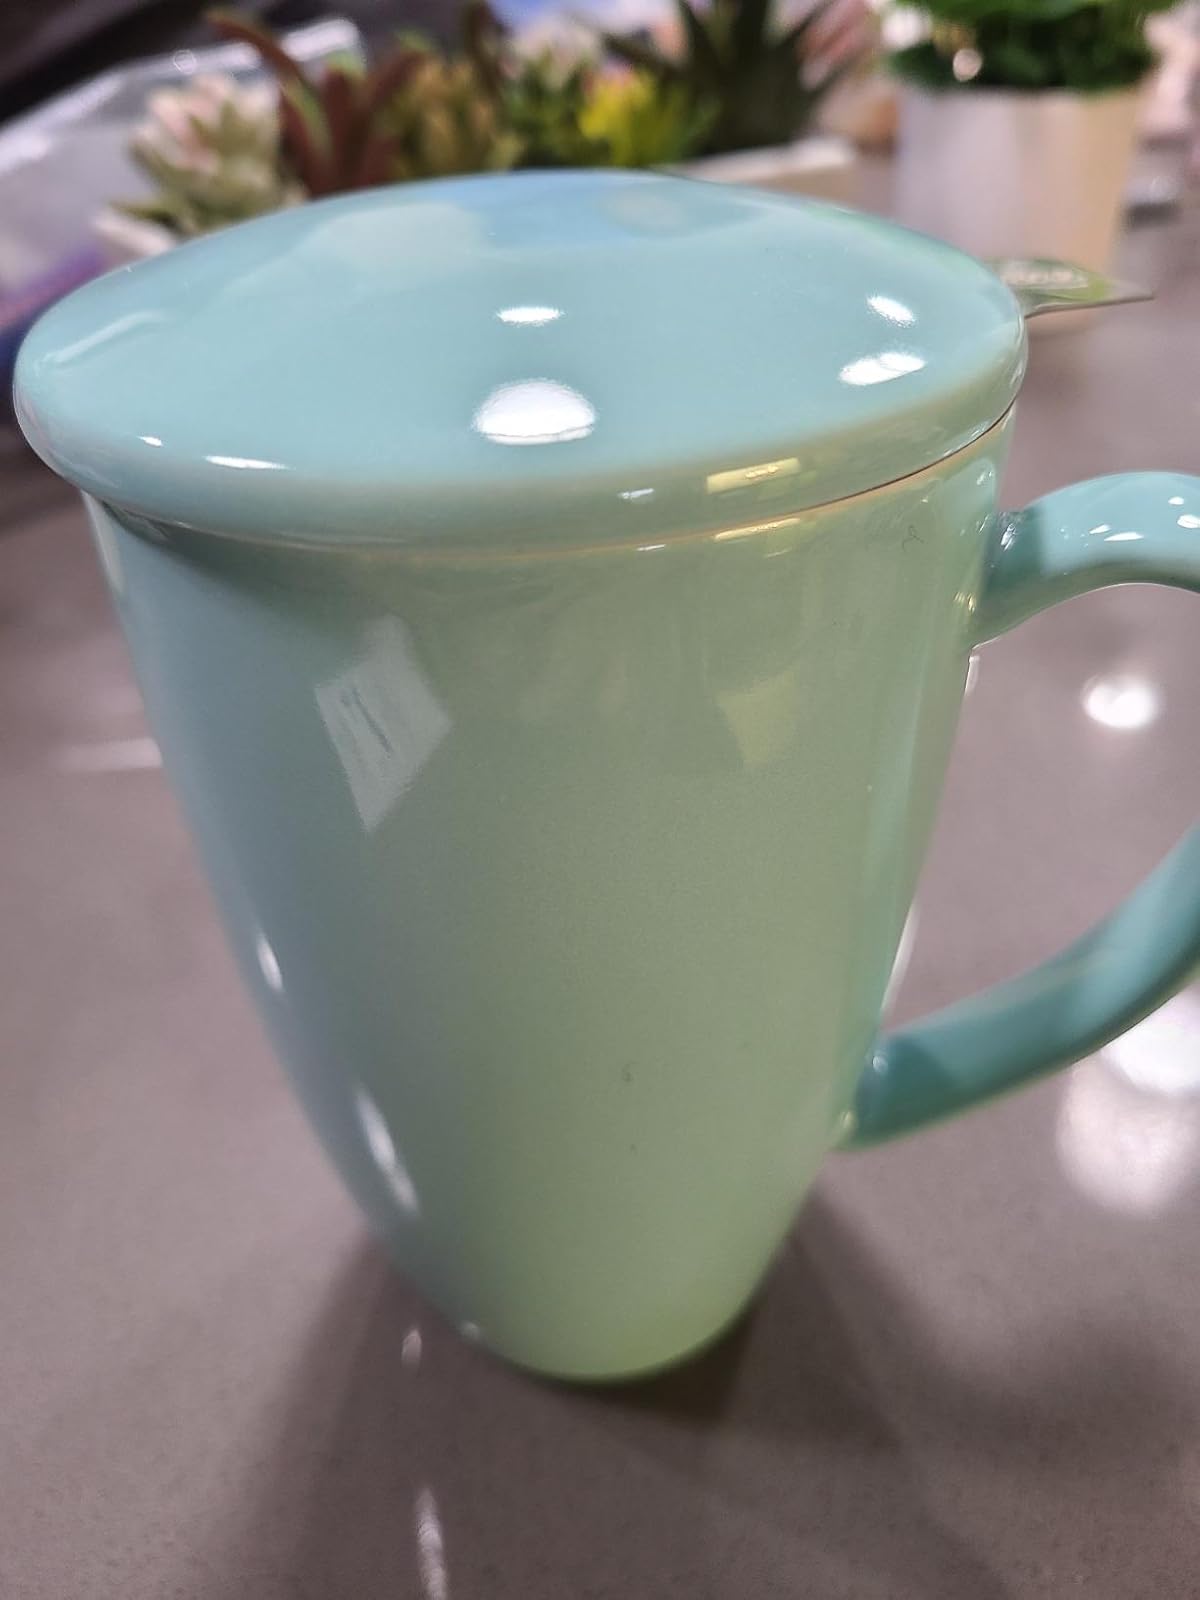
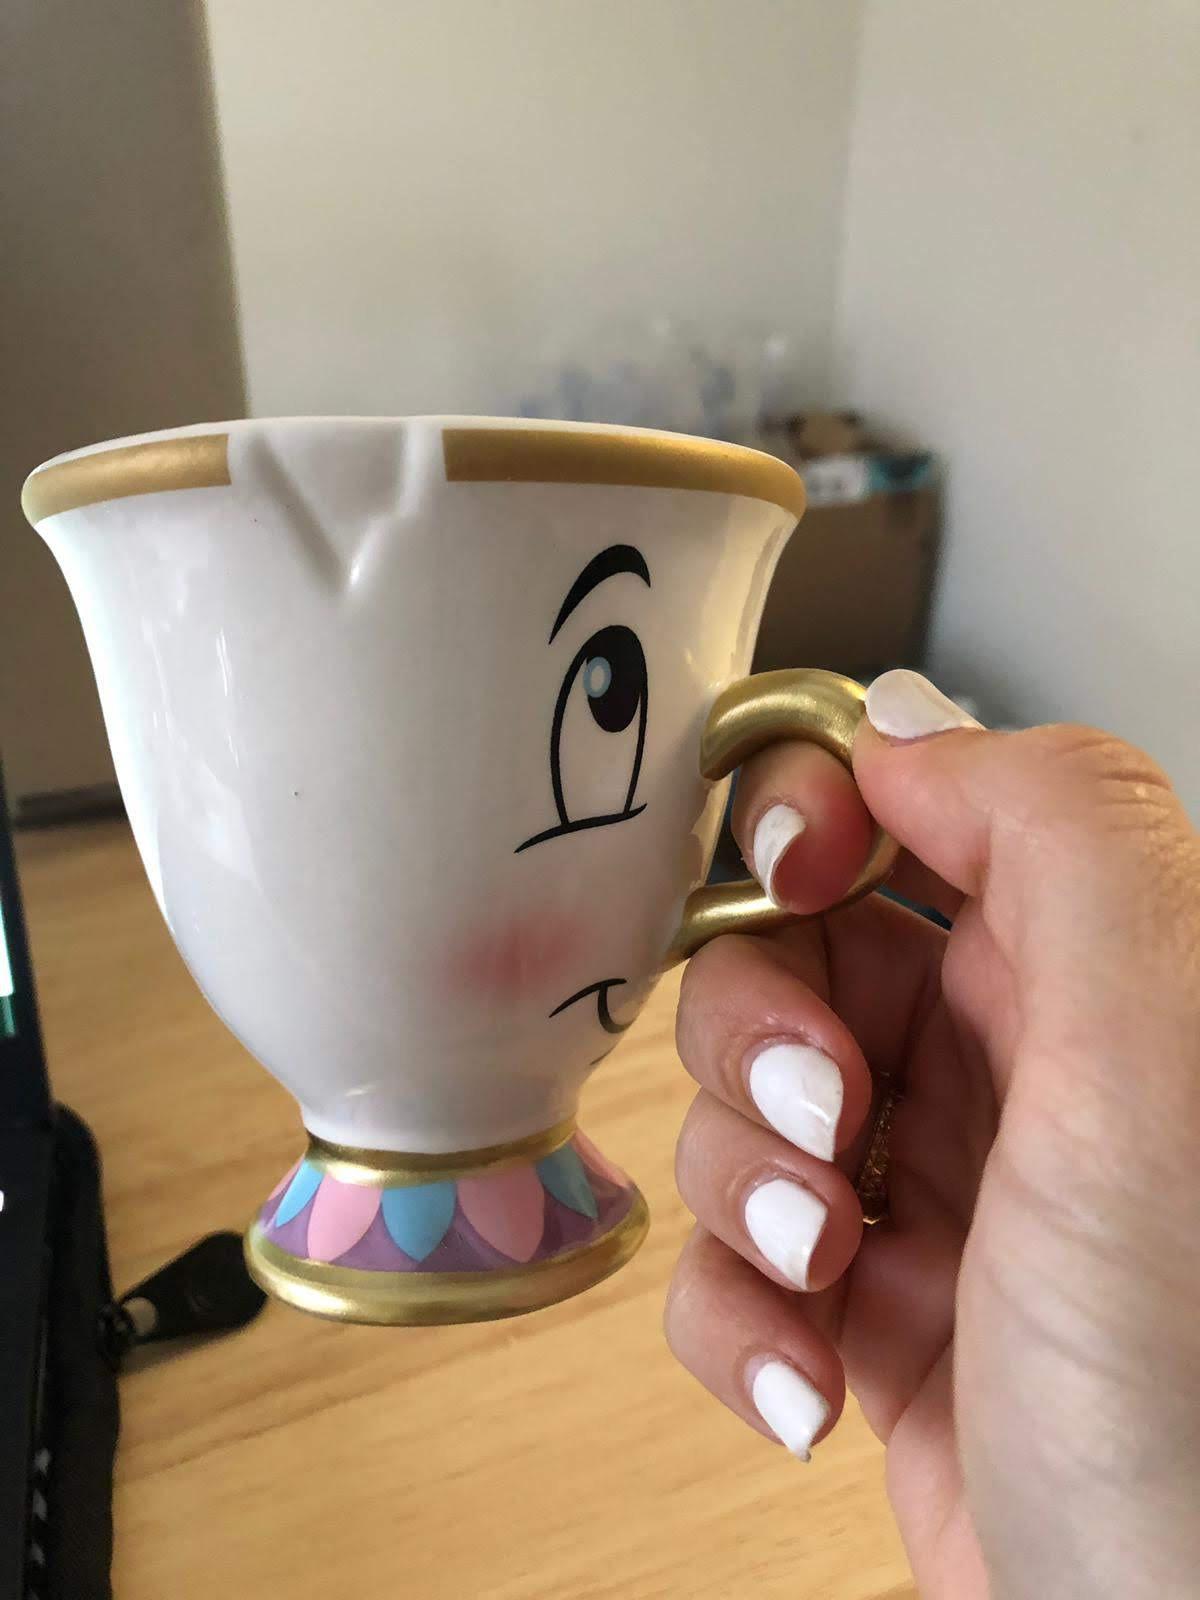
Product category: items_mug
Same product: no